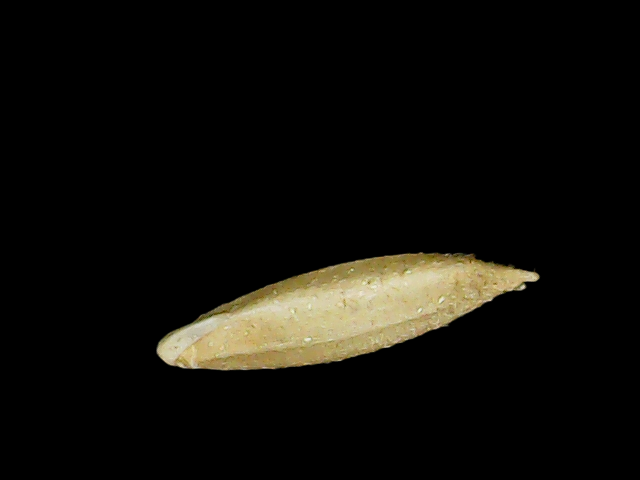
Rice variety: Binadhan12